The Motor Cycle

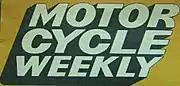
Example front cover Masthead logo of Title changed to "Motor Cycle Weekly" and change of colour to orange.

Woollett then was involved in The Classic Motor Cycle and other projects under IPC magazines.